Hypocenter

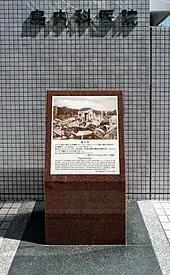
Monument marking the hypocenter, or ground zero, of the atomic bomb explosion over Hiroshima.

The term "ground zero" originally referred to the hypocenter of the Trinity test in Jornada del Muerto desert near Socorro, New Mexico, and the atomic bombings of Hiroshima and Nagasaki in Japan. The United States Strategic Bombing Survey of the atomic attacks, released in June 1946, used the term liberally, defining it as: